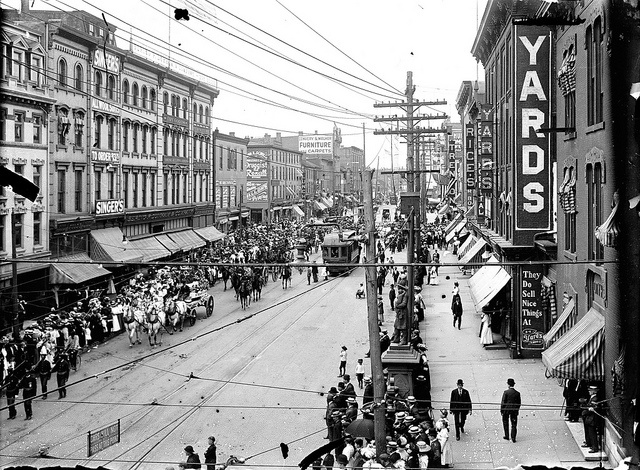
A crowded city street with lots of pedestrians.
A large and crowded city with trollys and horses.
A parade on a city street is pictured in this historical photograph.
This photo is old, there are many people in the streets
LOTS OF PEOPLE ON THE STREET IN A DIFFERENT  DECADE